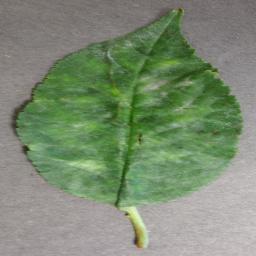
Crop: cherry
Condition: (including_sour)_powdery_mildew